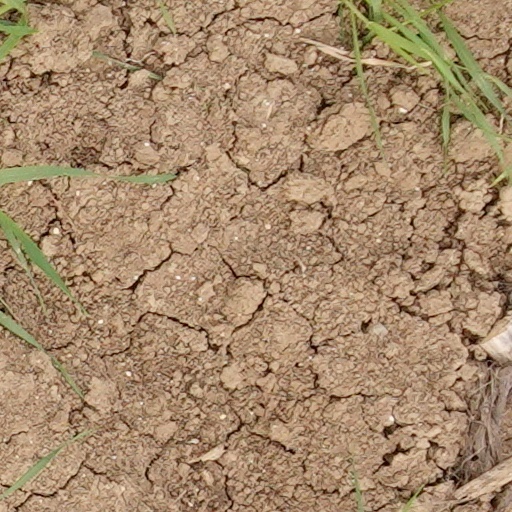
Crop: wheat